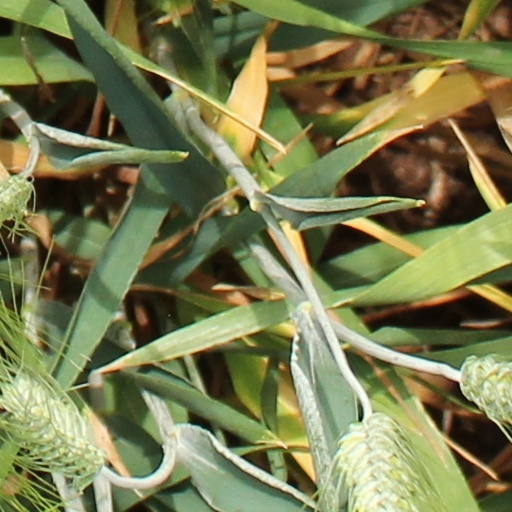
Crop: wheat